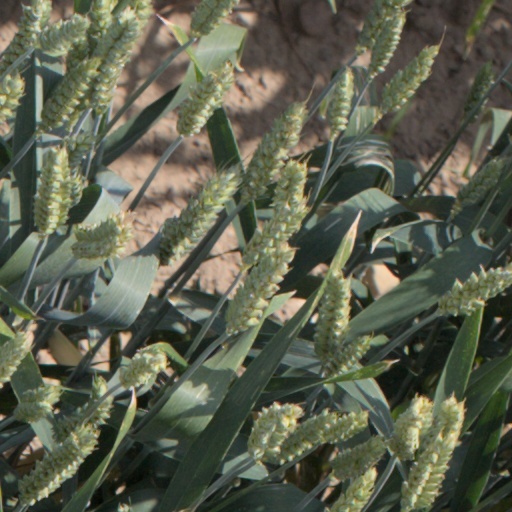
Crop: wheat